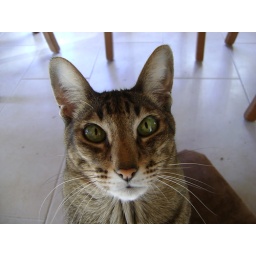
Sascha underneath the kitchen table II